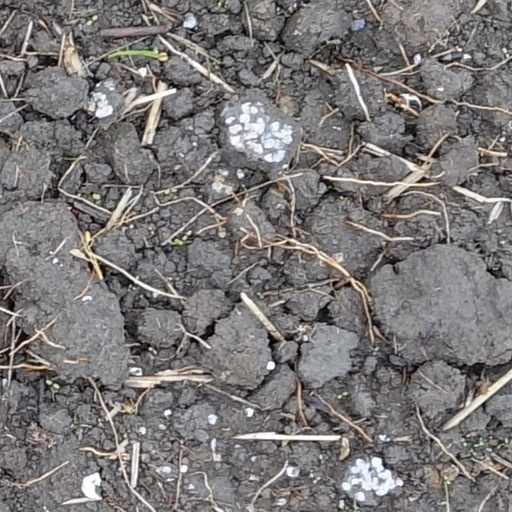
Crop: wheat